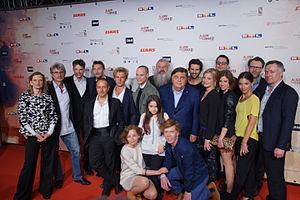
Erdoğan Atalay, né le 22 septembre 1966 à Hanovre, en Allemagne, est un acteur et scénariste allemand.